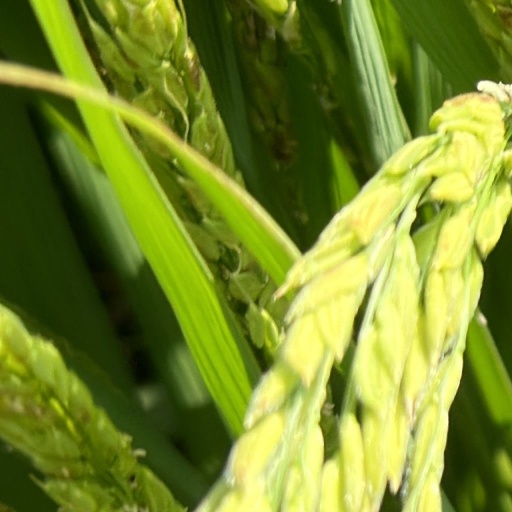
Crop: rice